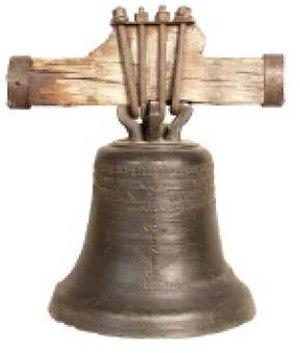
Cloche de l’abbaye royale des Dames de Montmartre, 1623, bronze, H. 63 cm - Coll. Le Vieux Montmartre / Dépôt église Saint-Pierre de Montmartre
La Société d’histoire et d’archéologie des IXᵉ et XVIIIᵉ arrondissements — Le Vieux Montmartre est une société savante fondée à Paris en 1886, reconnue d'utilité publique en 1967.